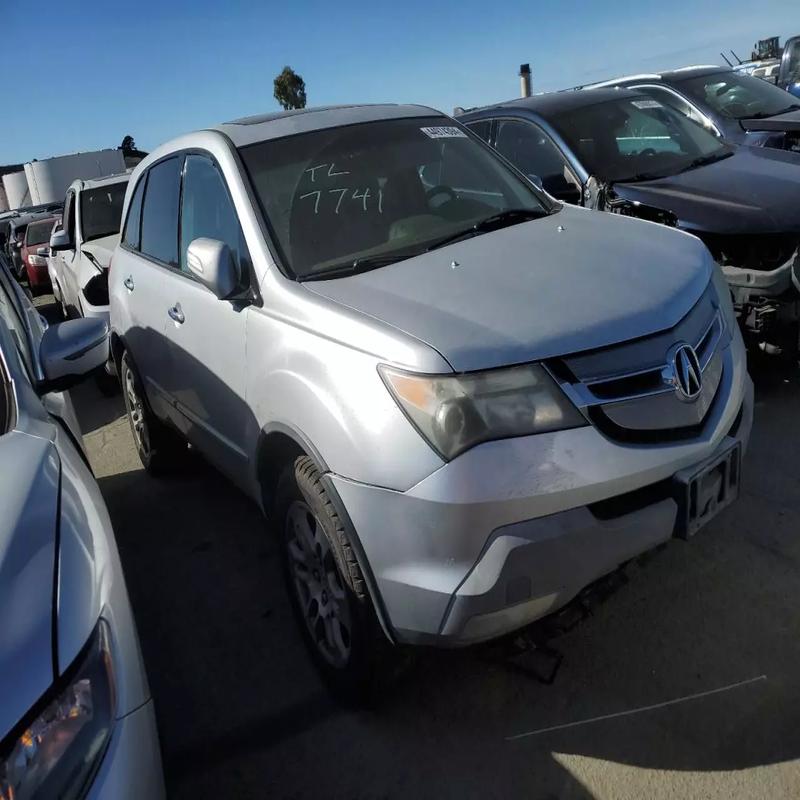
Aucun dommage détecté.
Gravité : aucun